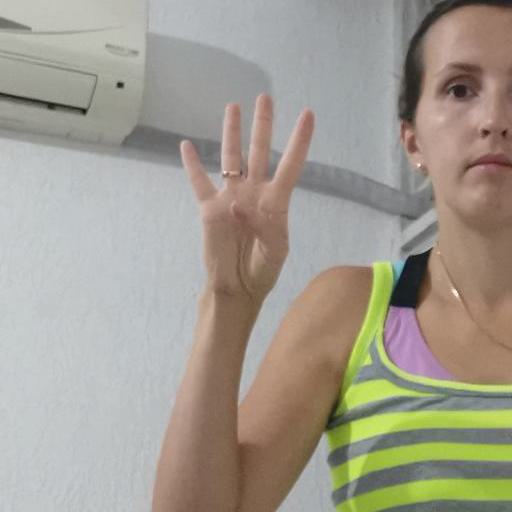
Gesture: four